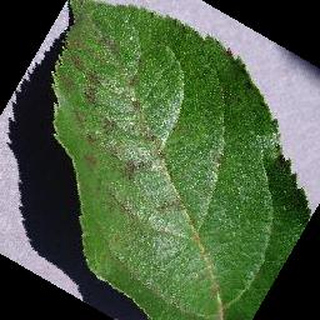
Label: apple_apple_scab